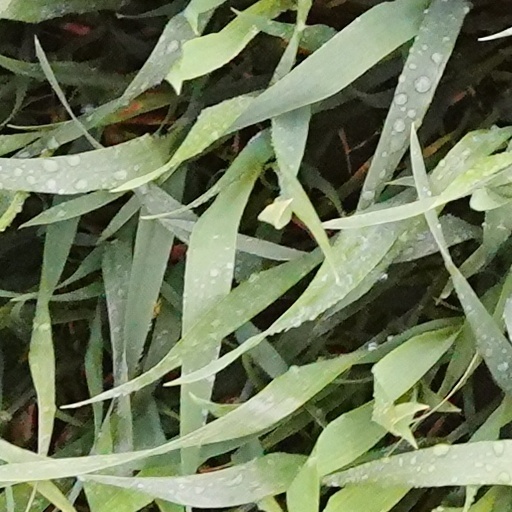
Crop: wheat